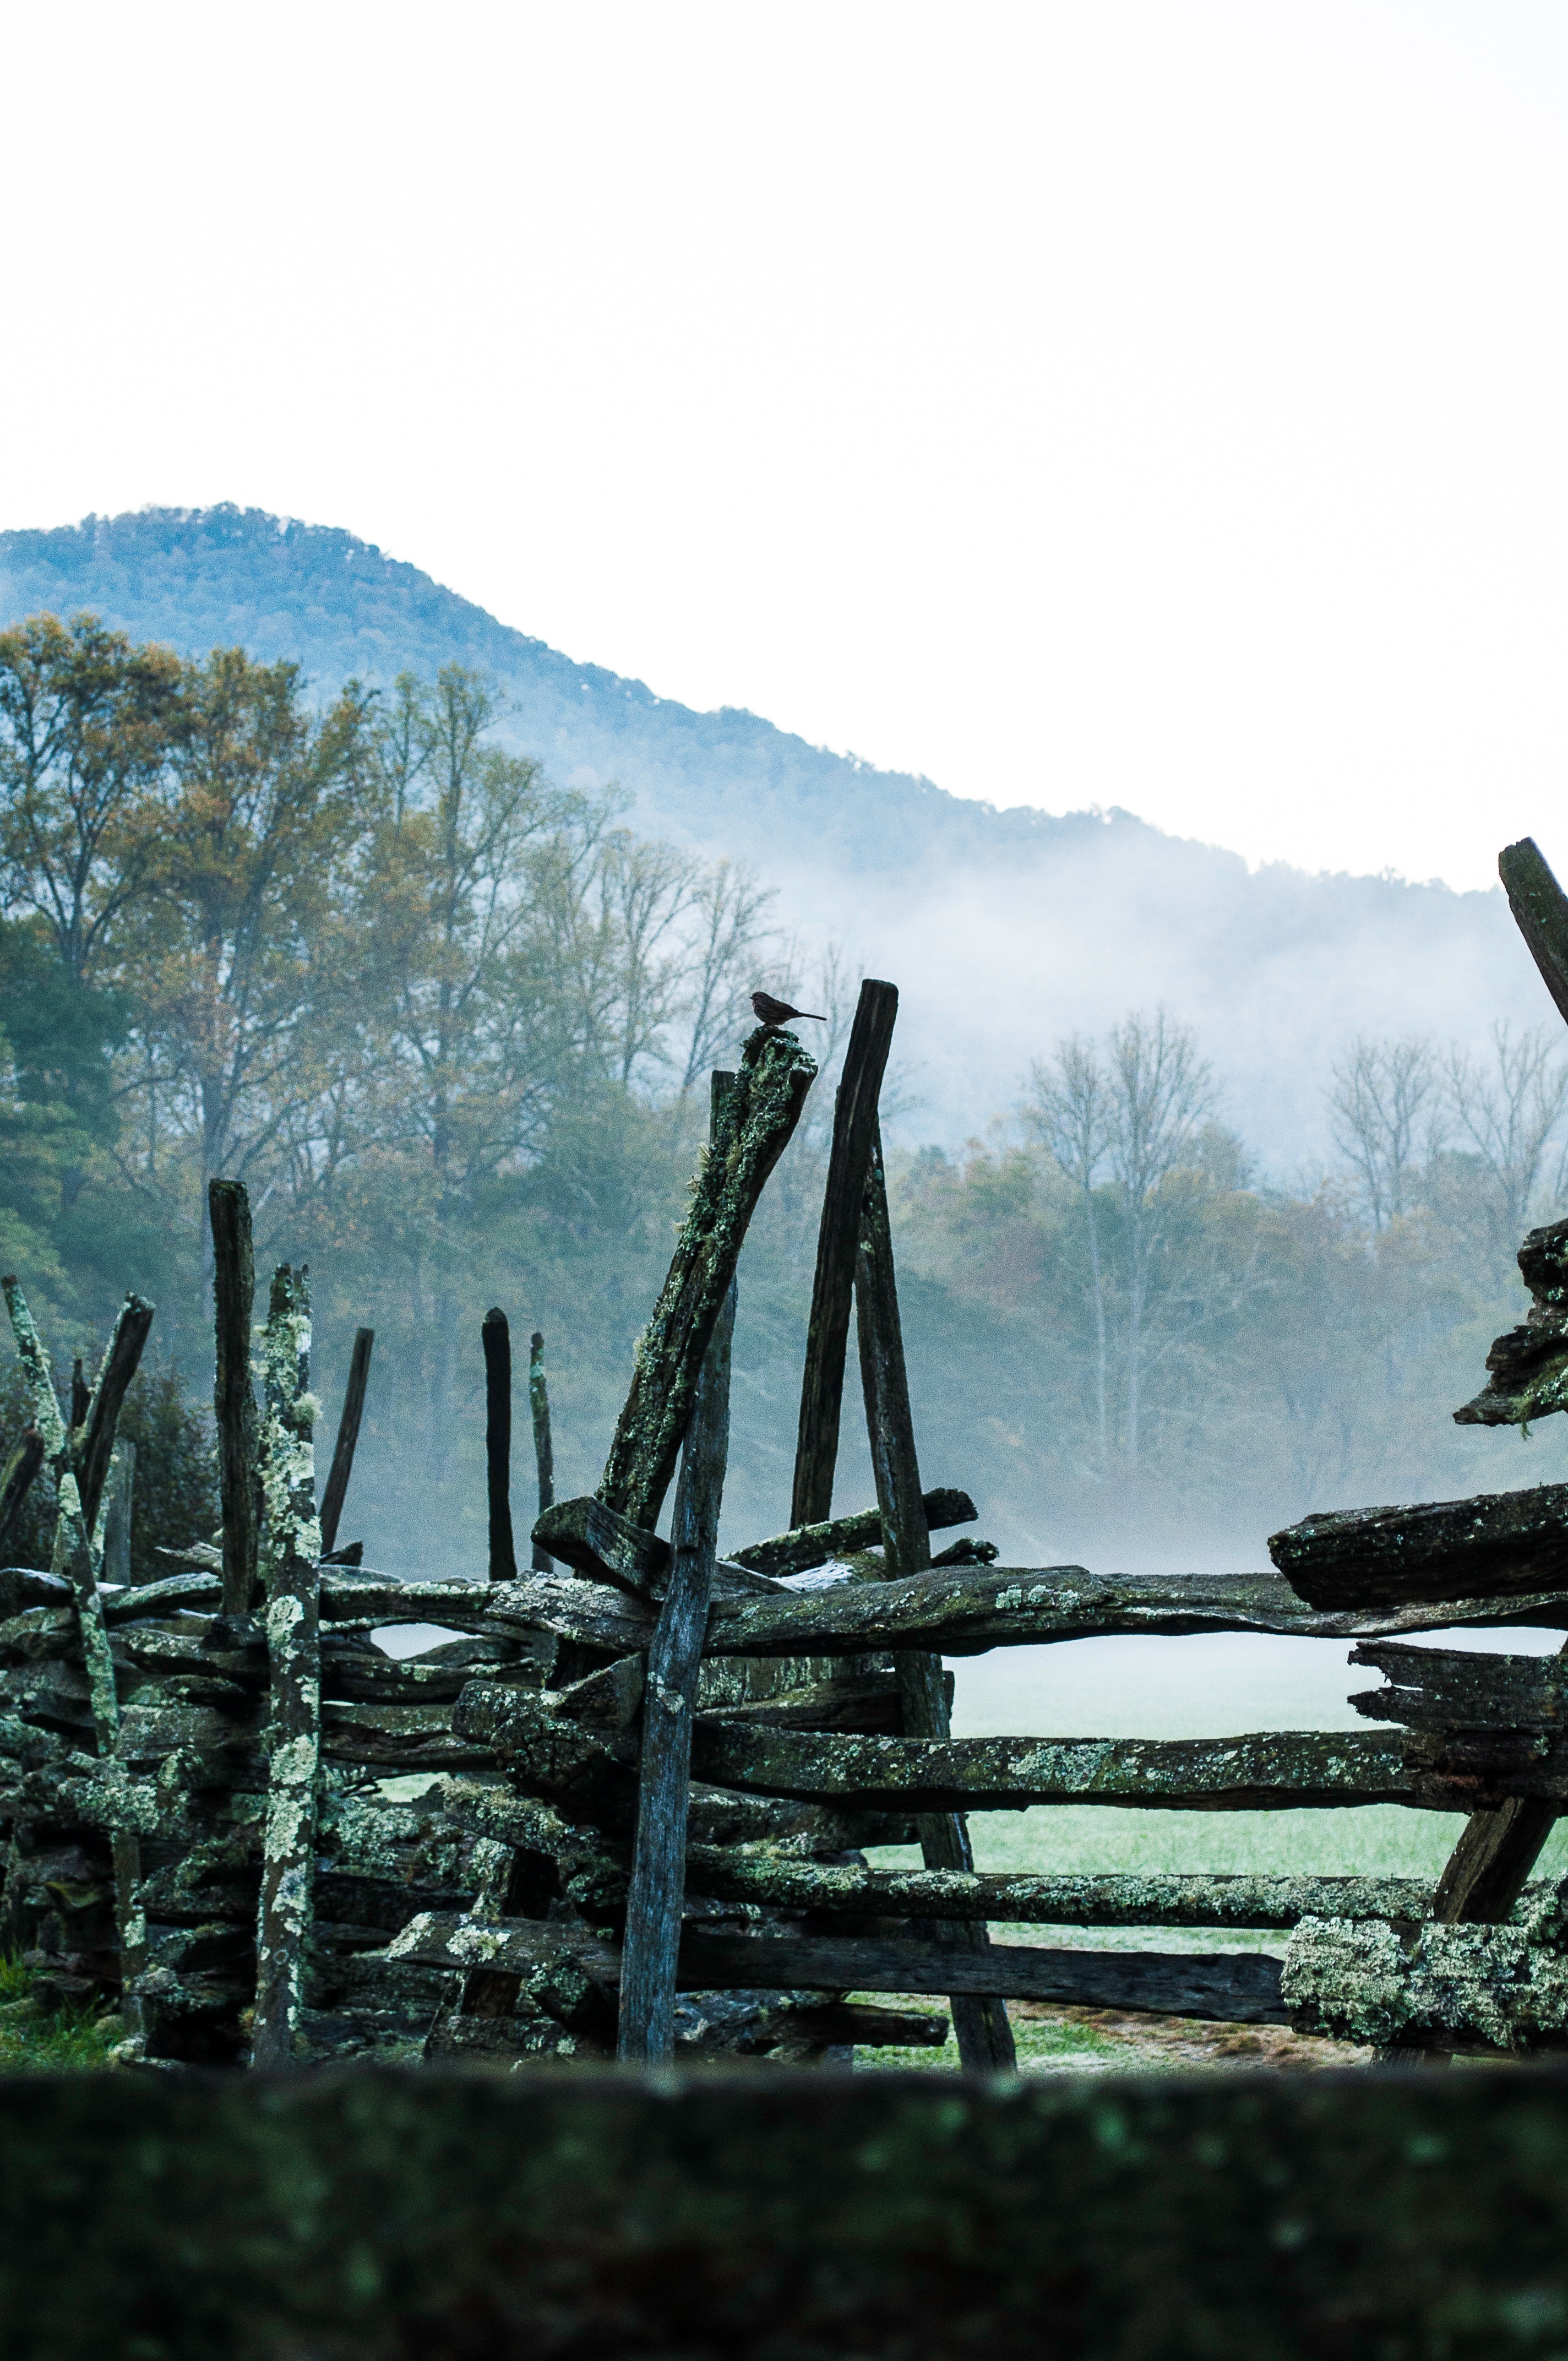
landscape, tree, nature, forest, wilderness, mountain, winter, fence, countryside, morning, lake, old, wall, construction, pattern, reflection, pasture, natural, grunge, rough, material, surface, weathered, outdoors, wooden, barrier, timber, habitat, aged, wood background, atmospheric phenomenon, woody plant